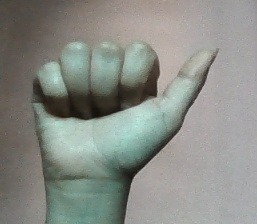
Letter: dhad